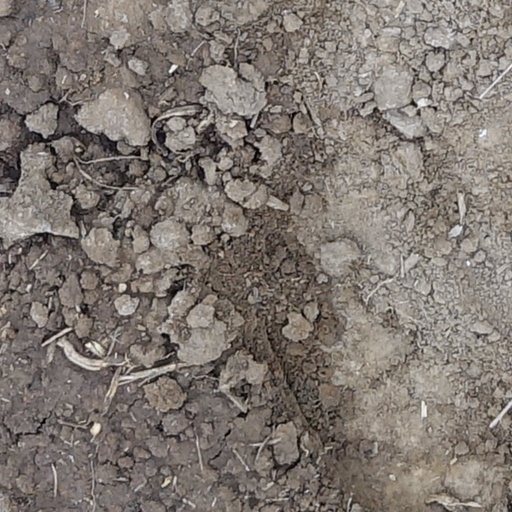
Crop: wheat